Llywernog Mine

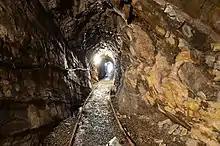
View from inside Balcombe's Level, a 150-foot long prospecting adit

Balcombe's Level is a tunnel to the east of the main shaft, the last prospecting adit opened by Balcombe. It was the first underground area to be cleared and made accessible to the public.